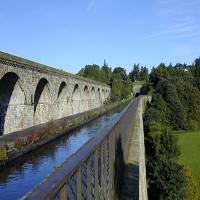
Weather: sun or clear